Alex Rozier

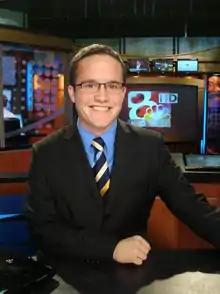
Rozier at KOMU-TV in December 2009

Alex Rozier is an American journalist, who works as a reporter for NBC 4 in Los Angeles.